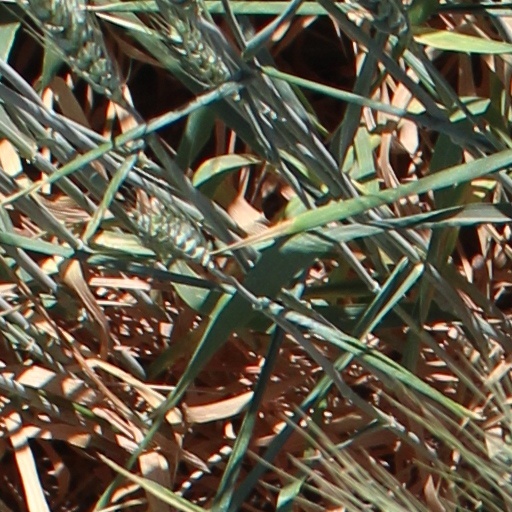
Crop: wheat